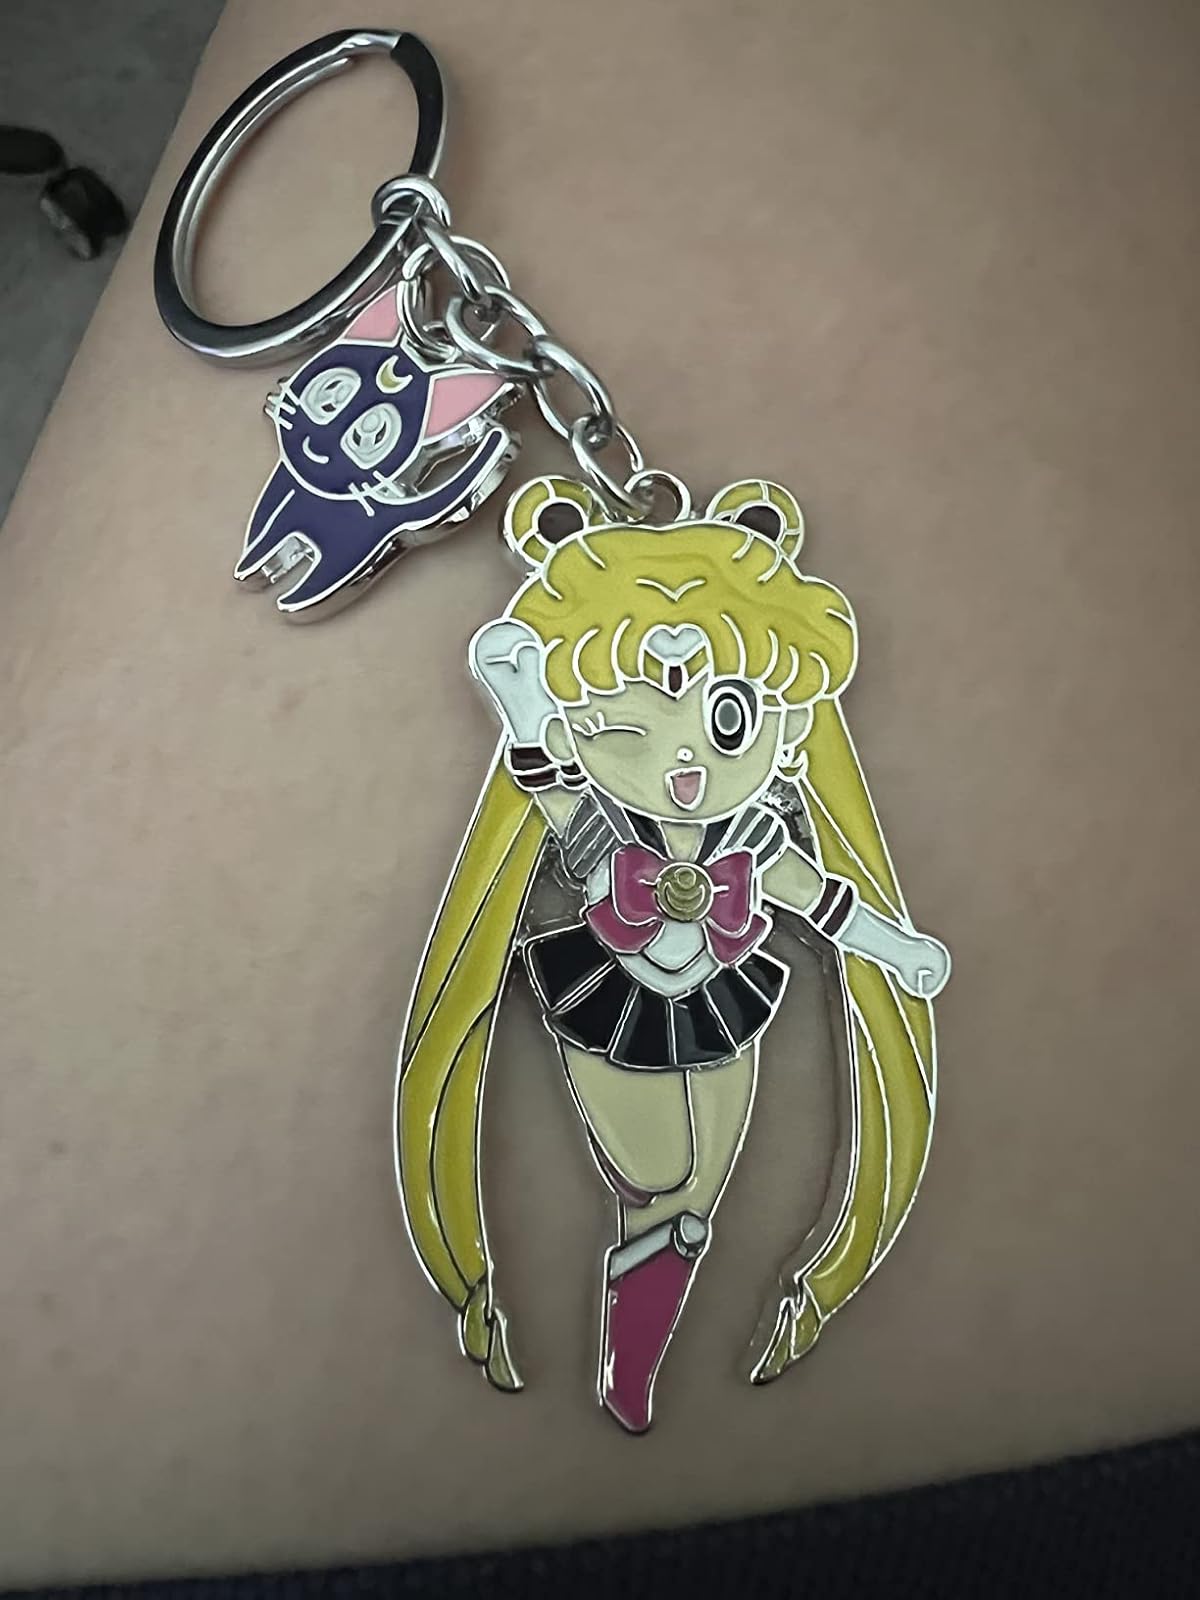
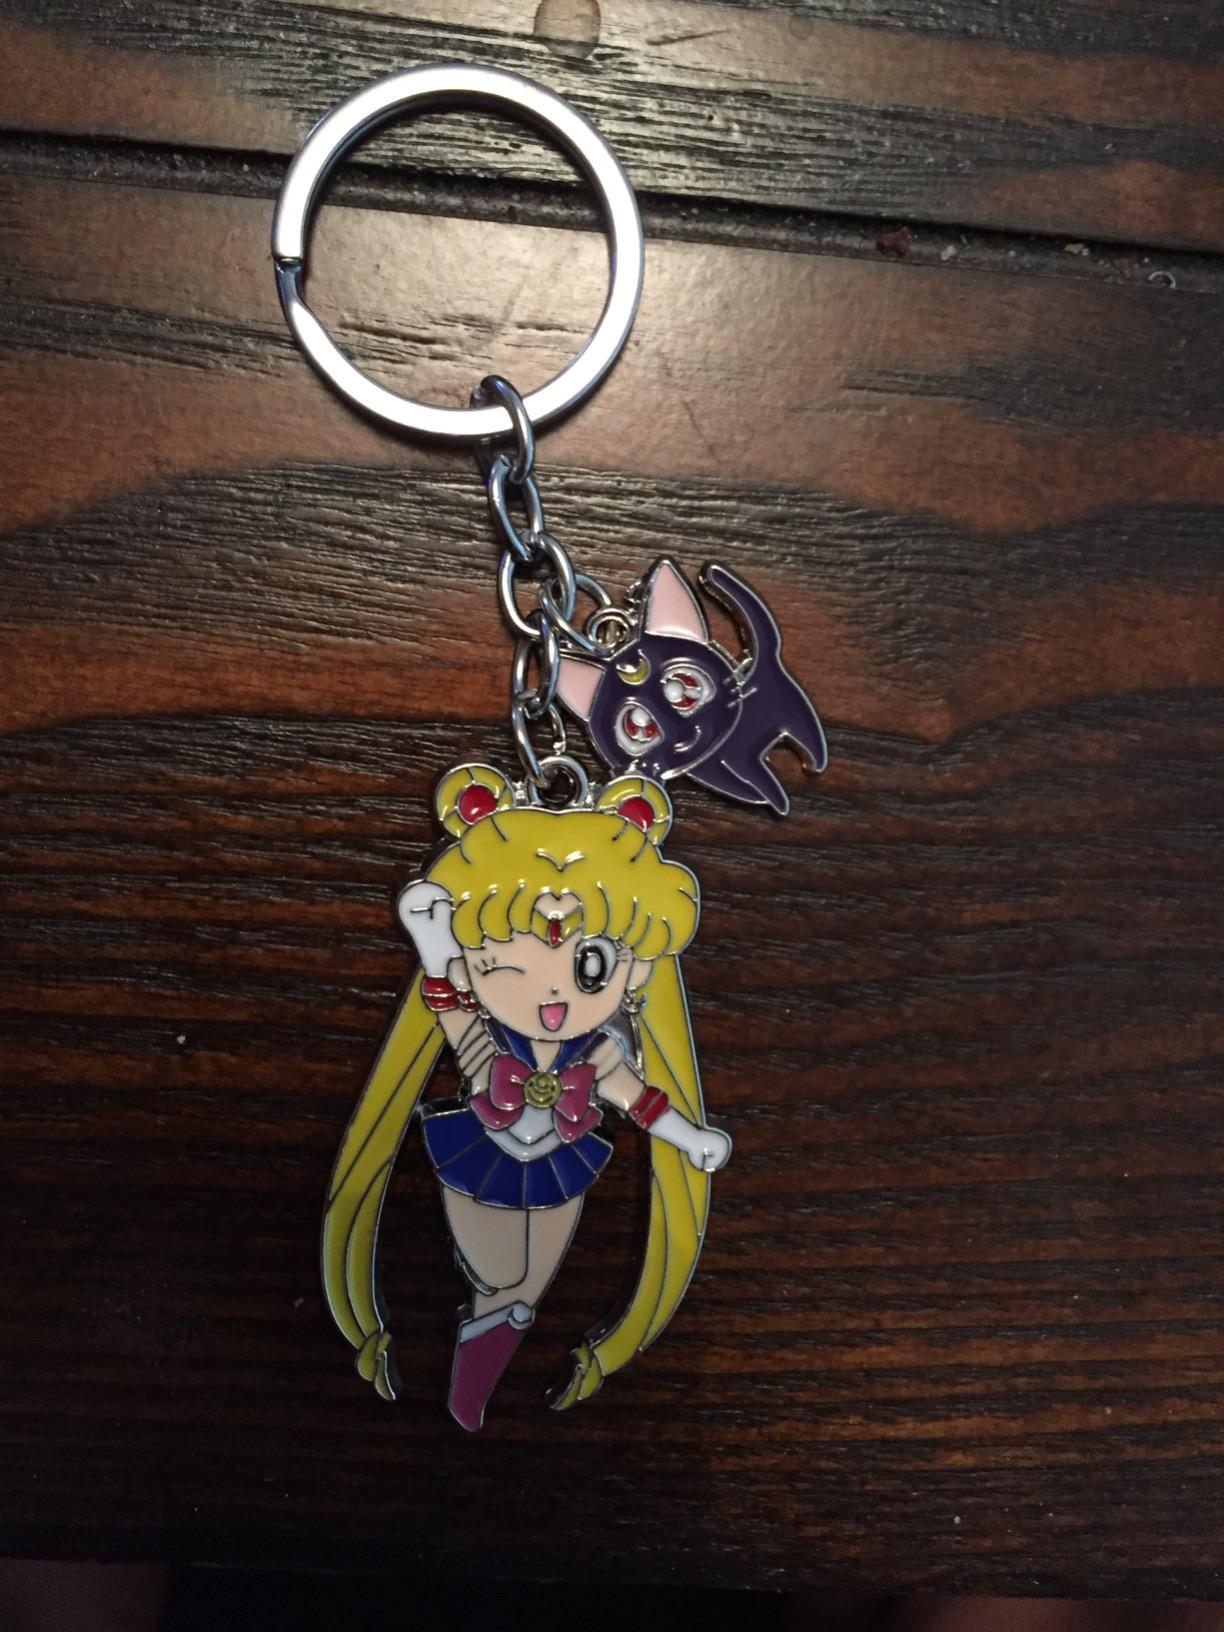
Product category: accessories_keychain
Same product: yes